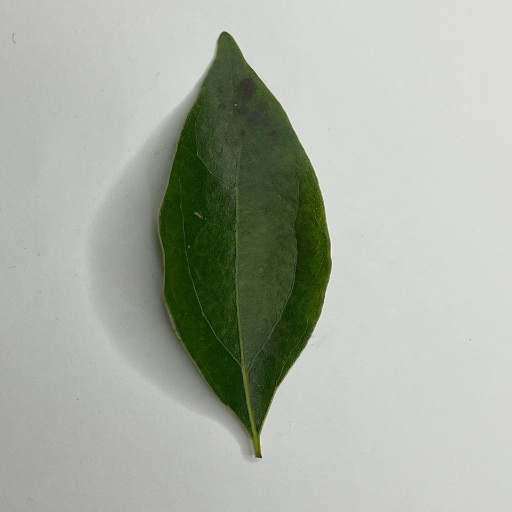
Species: Camphor
Leaf condition: Healthy Leaf